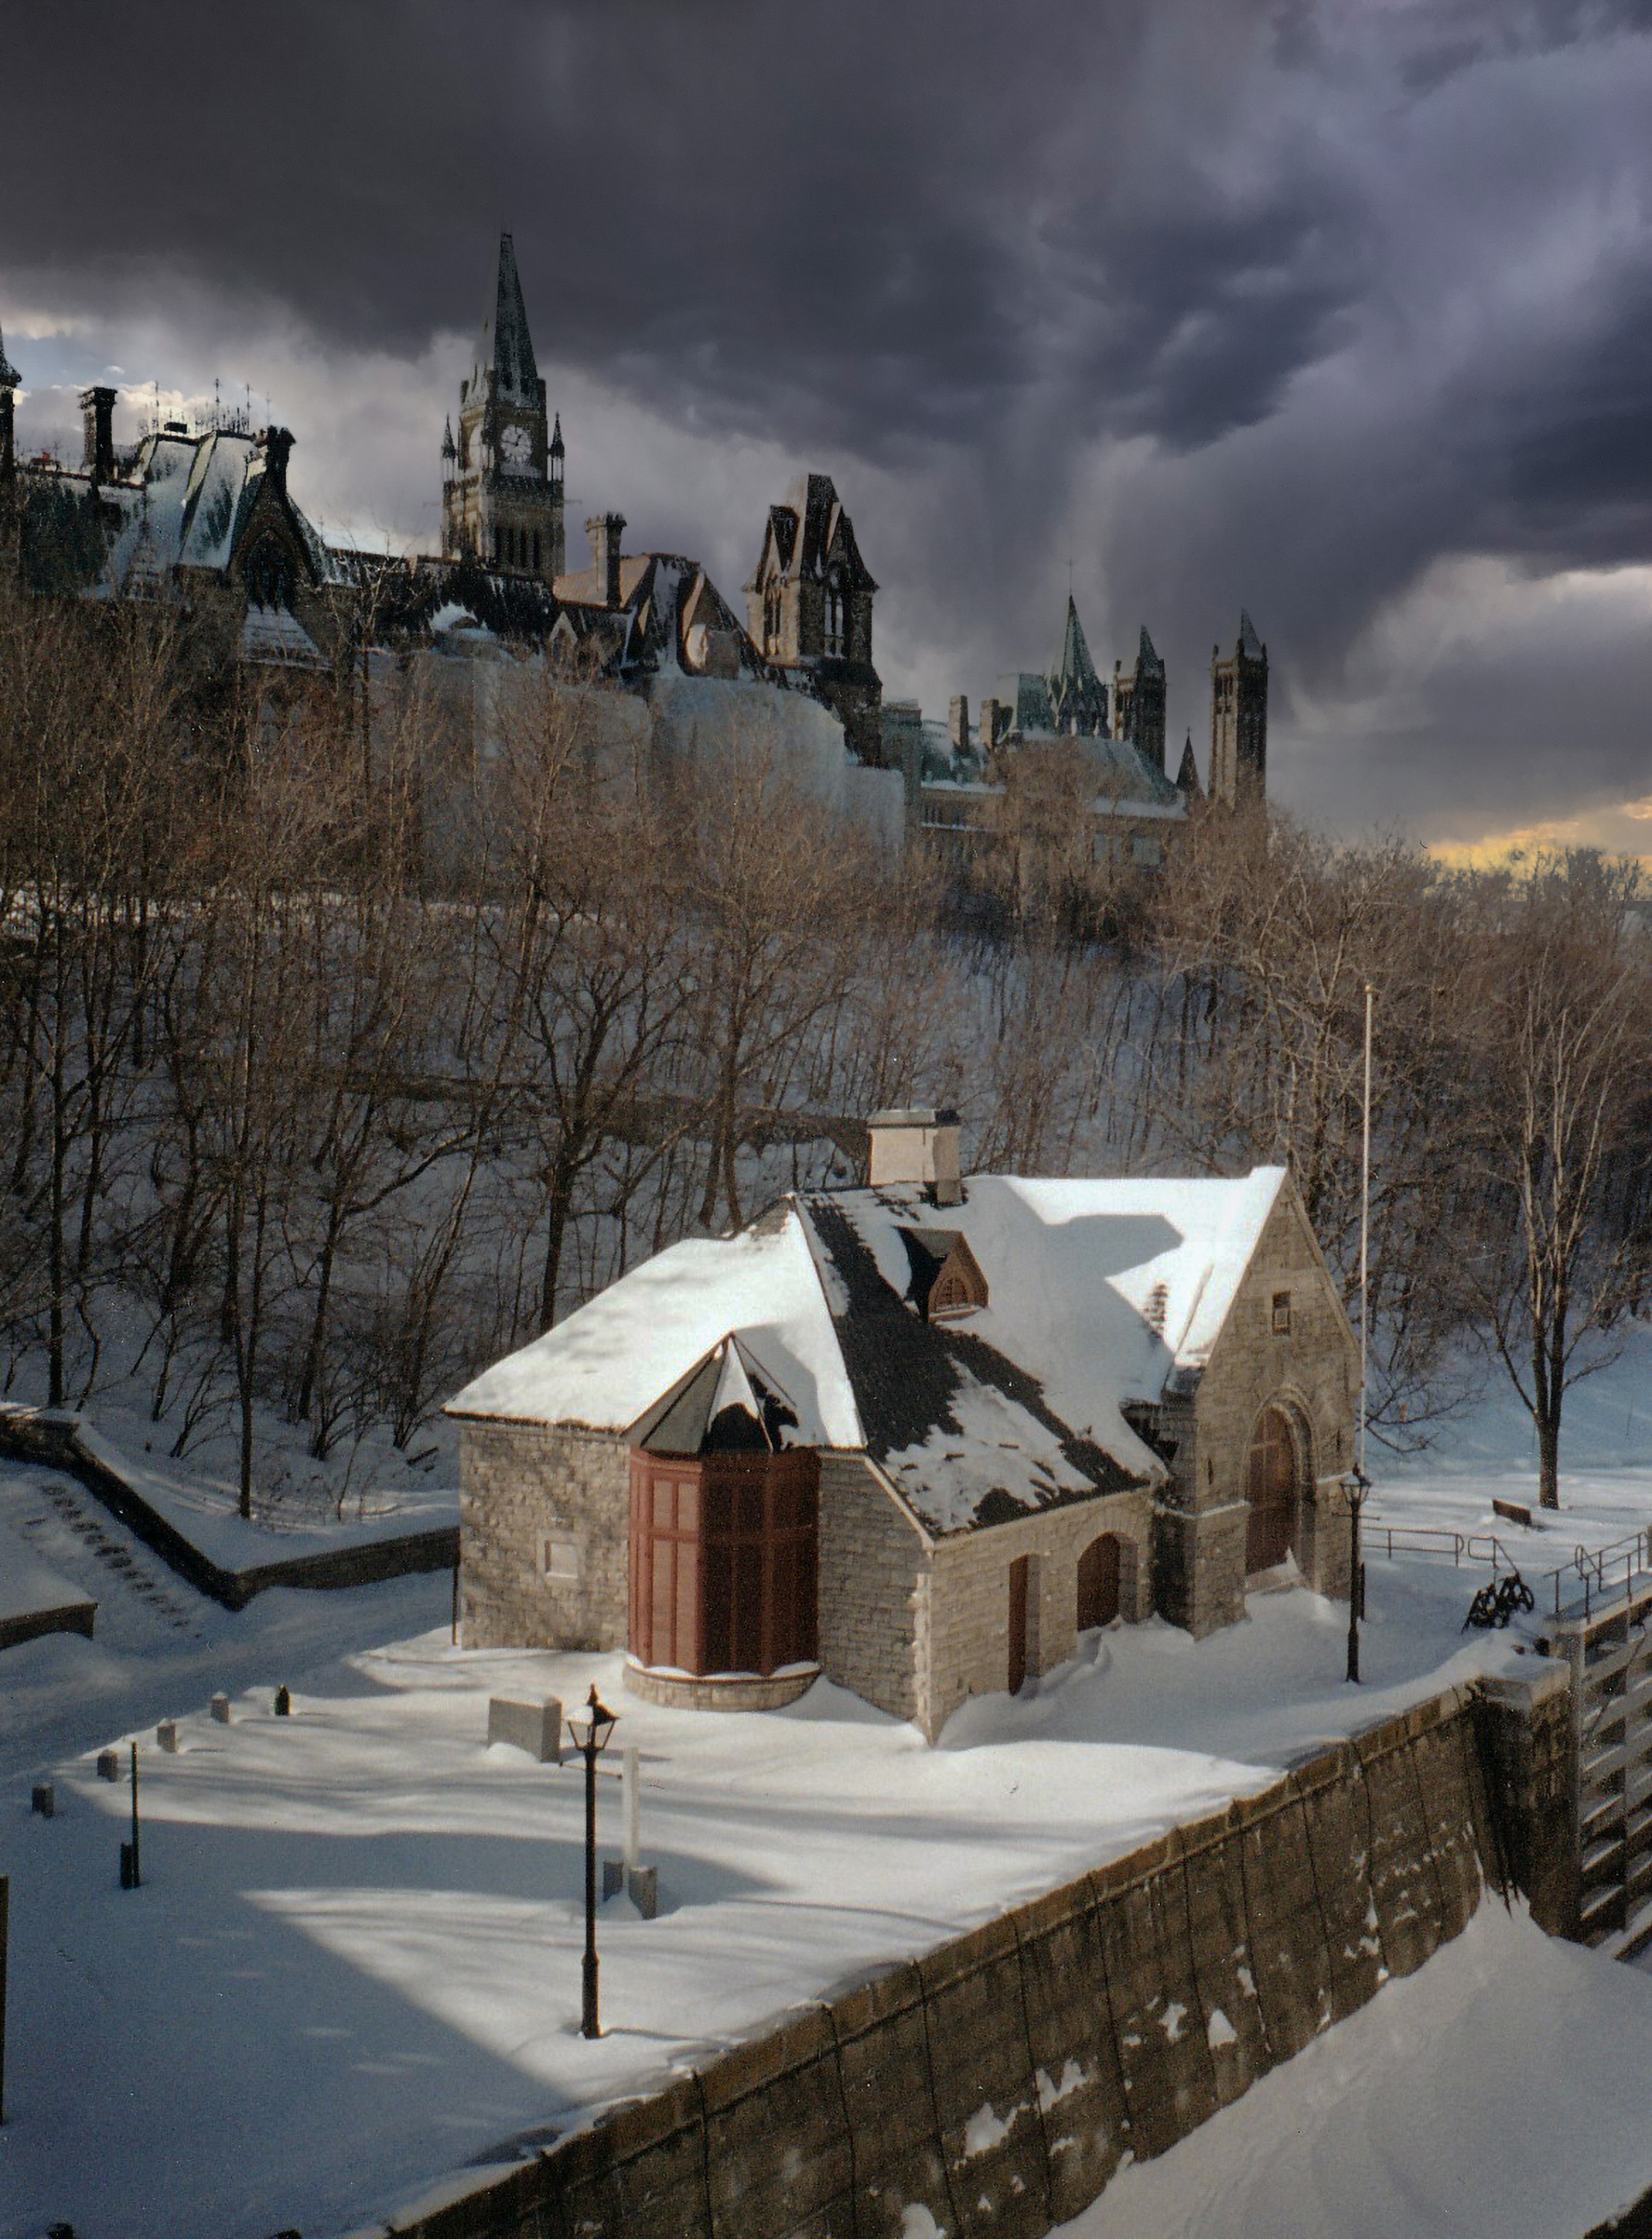
canada, ottawa, parlement, building, canal, winter, cloud, sky, world, snow, tree, house, window, freezing, landscape, city, roof, wood, mountain range, wilderness, hill, facade, hill station, suburb, turret, spire, medieval architecture, natural landscape, cityscape, tourism, cottage, village, evening, steeple, cumulus, castle, tourist attraction, panorama, illustration, estate, frost, mountain village